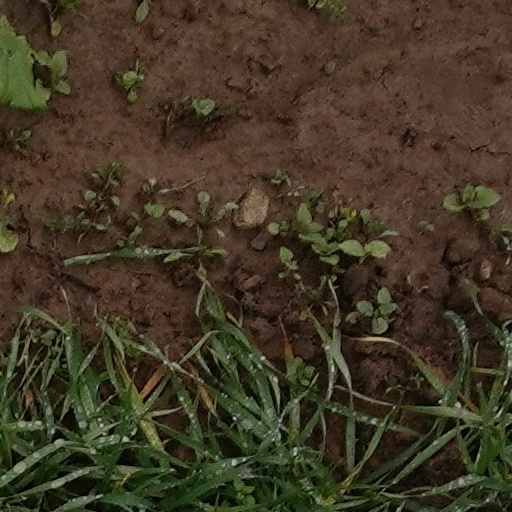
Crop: wheat